Noel Godfrey Chavasse

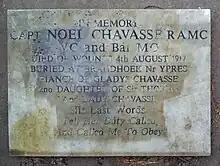
Noel's memorial at the Chavasse family grave at Bromsgrove

At the time of his death, Chavasse was engaged to one of his cousins, Frances Gladys Ryland Chavasse, daughter of his uncle Sir Thomas Frederick Chavasse of Bromsgrove, a surgeon. Noel's engagement is mentioned on a plaque at the Chavasse family grave at Bromsgrove. Gladys Chavasse was mentioned in despatches 1945 at Monte Cassino, Italy, and killed in 1962 in an accident in France while crossing the road.